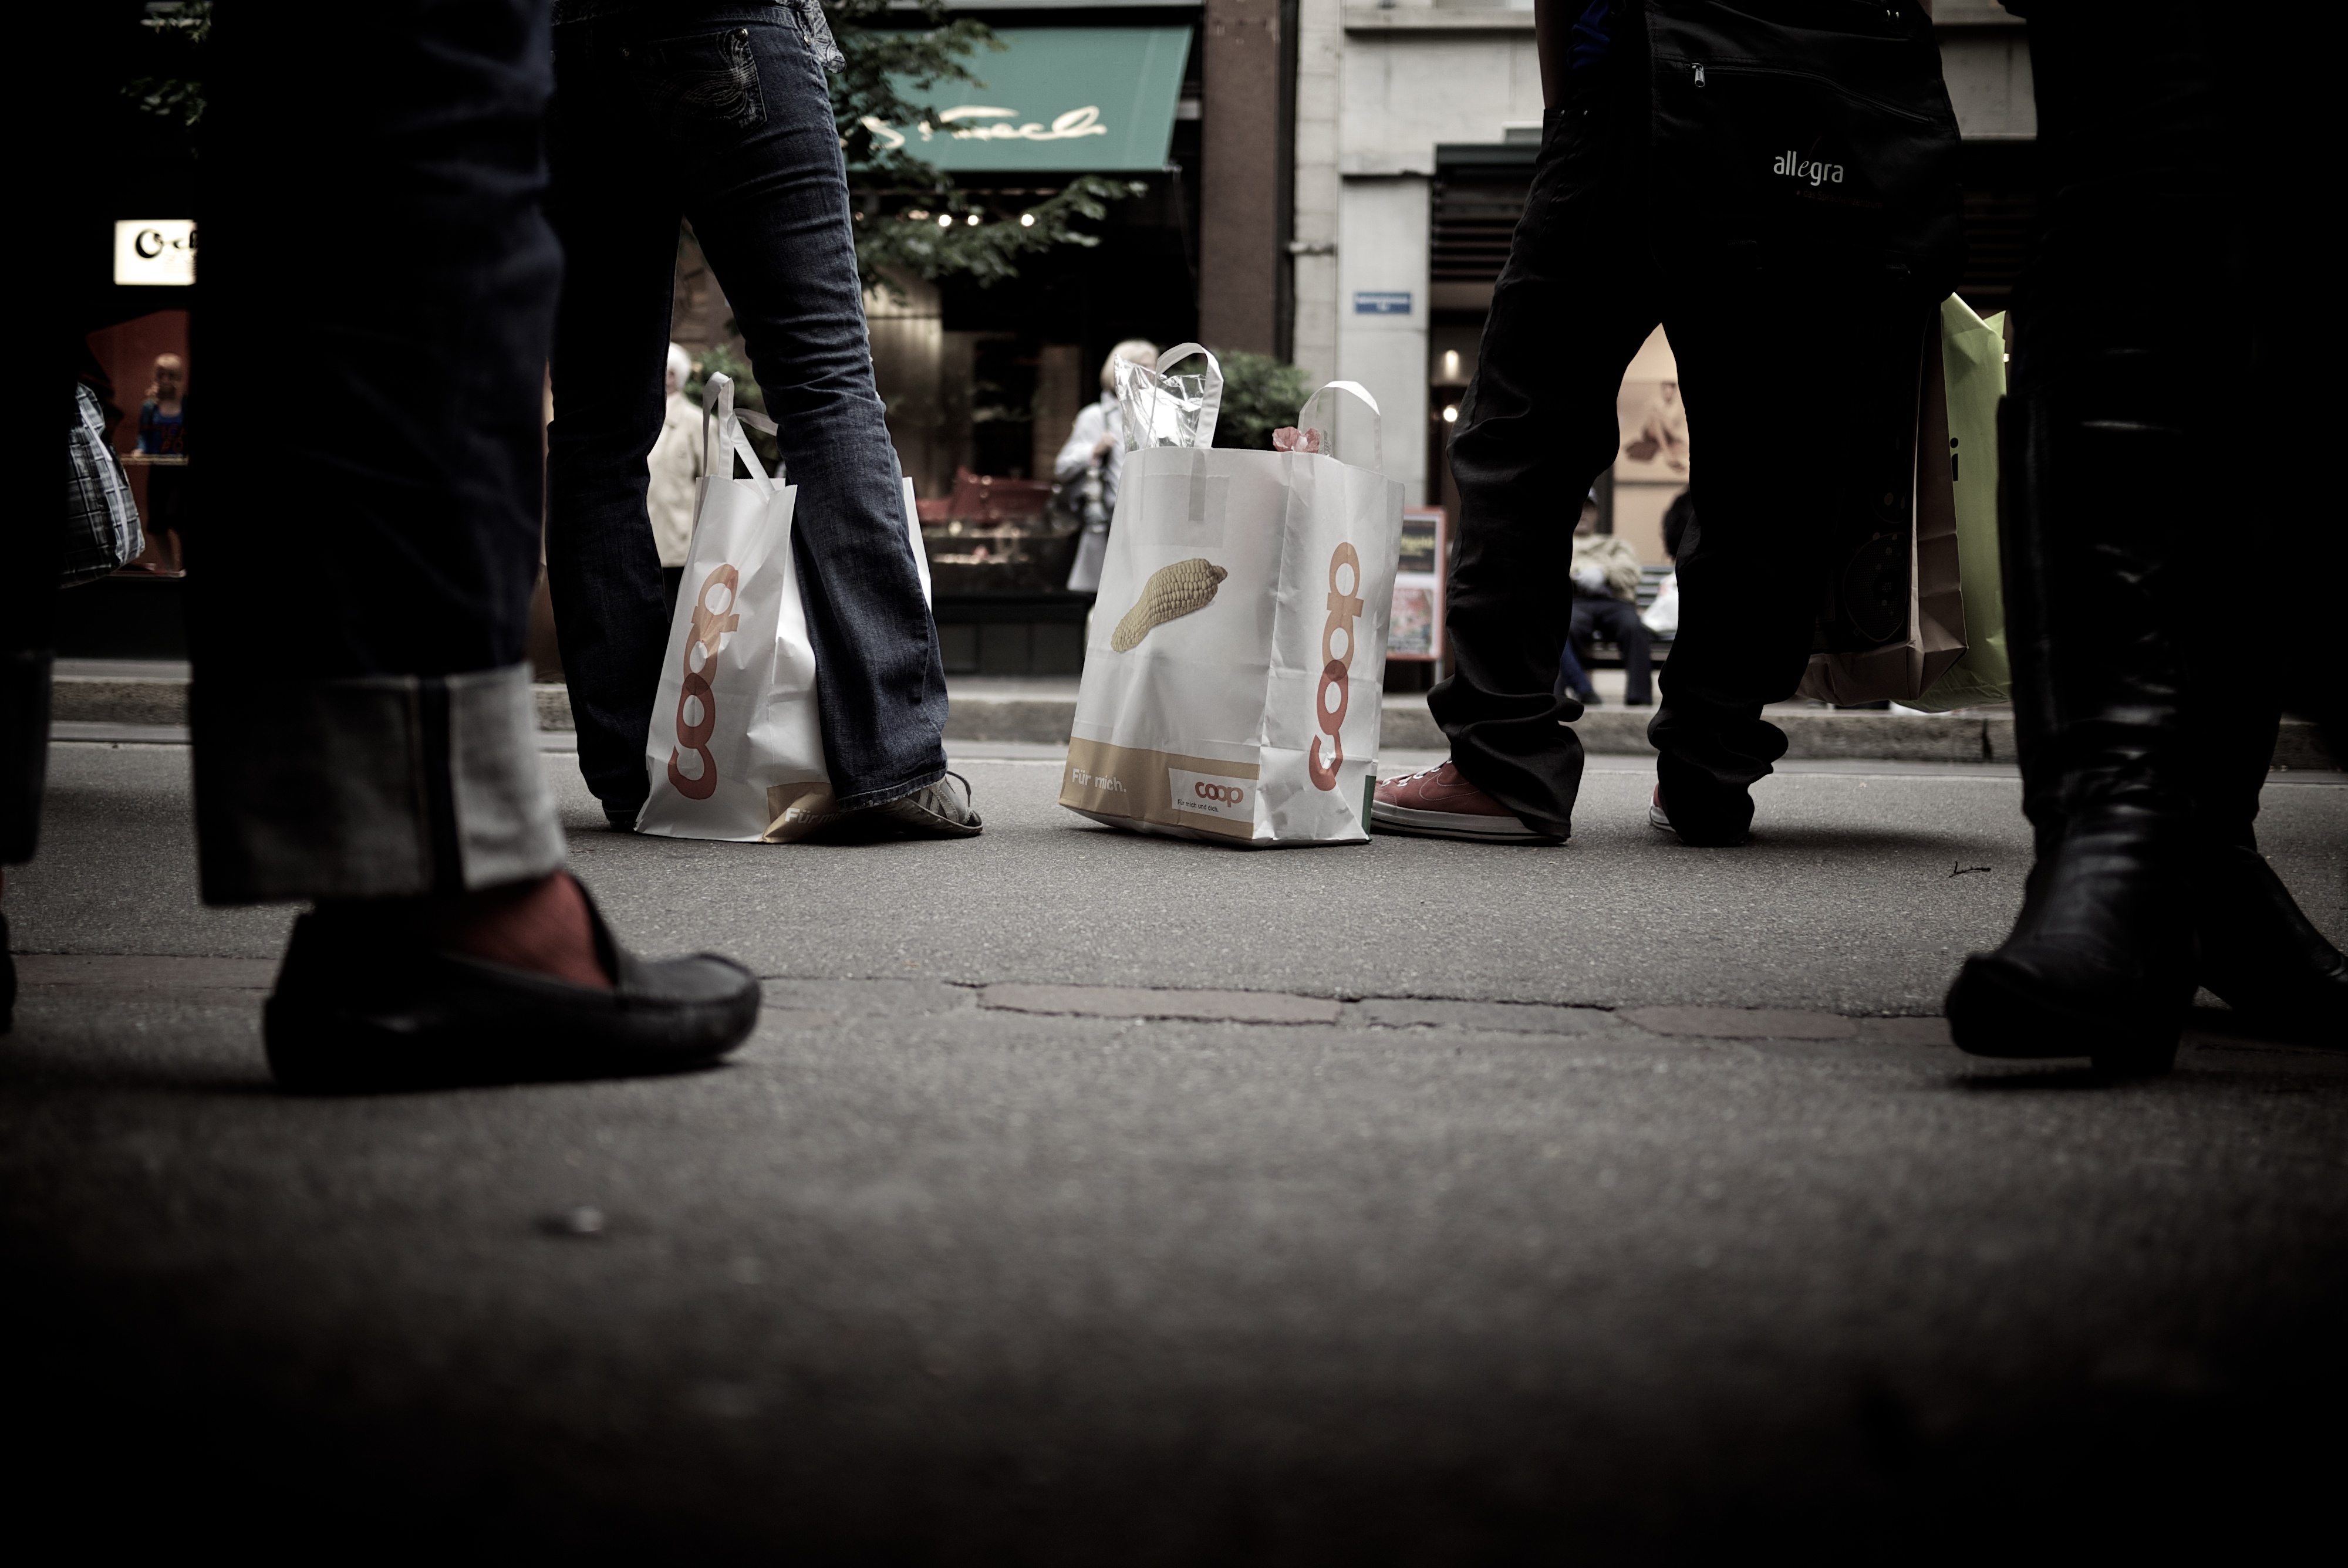
shoe, road, white, street, photography, ebook, training, fashion, black, streetphotography, flickr, thomas, video, infrastructure, footwear, olympus, photograph, omd, fuji, leica, monochrom, leuthard, hcb, thomasleuthard, streettogs